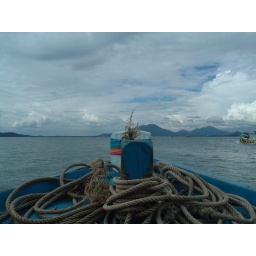
Little blue ferry running from Ko Samed, Thailand under cloudy skies.